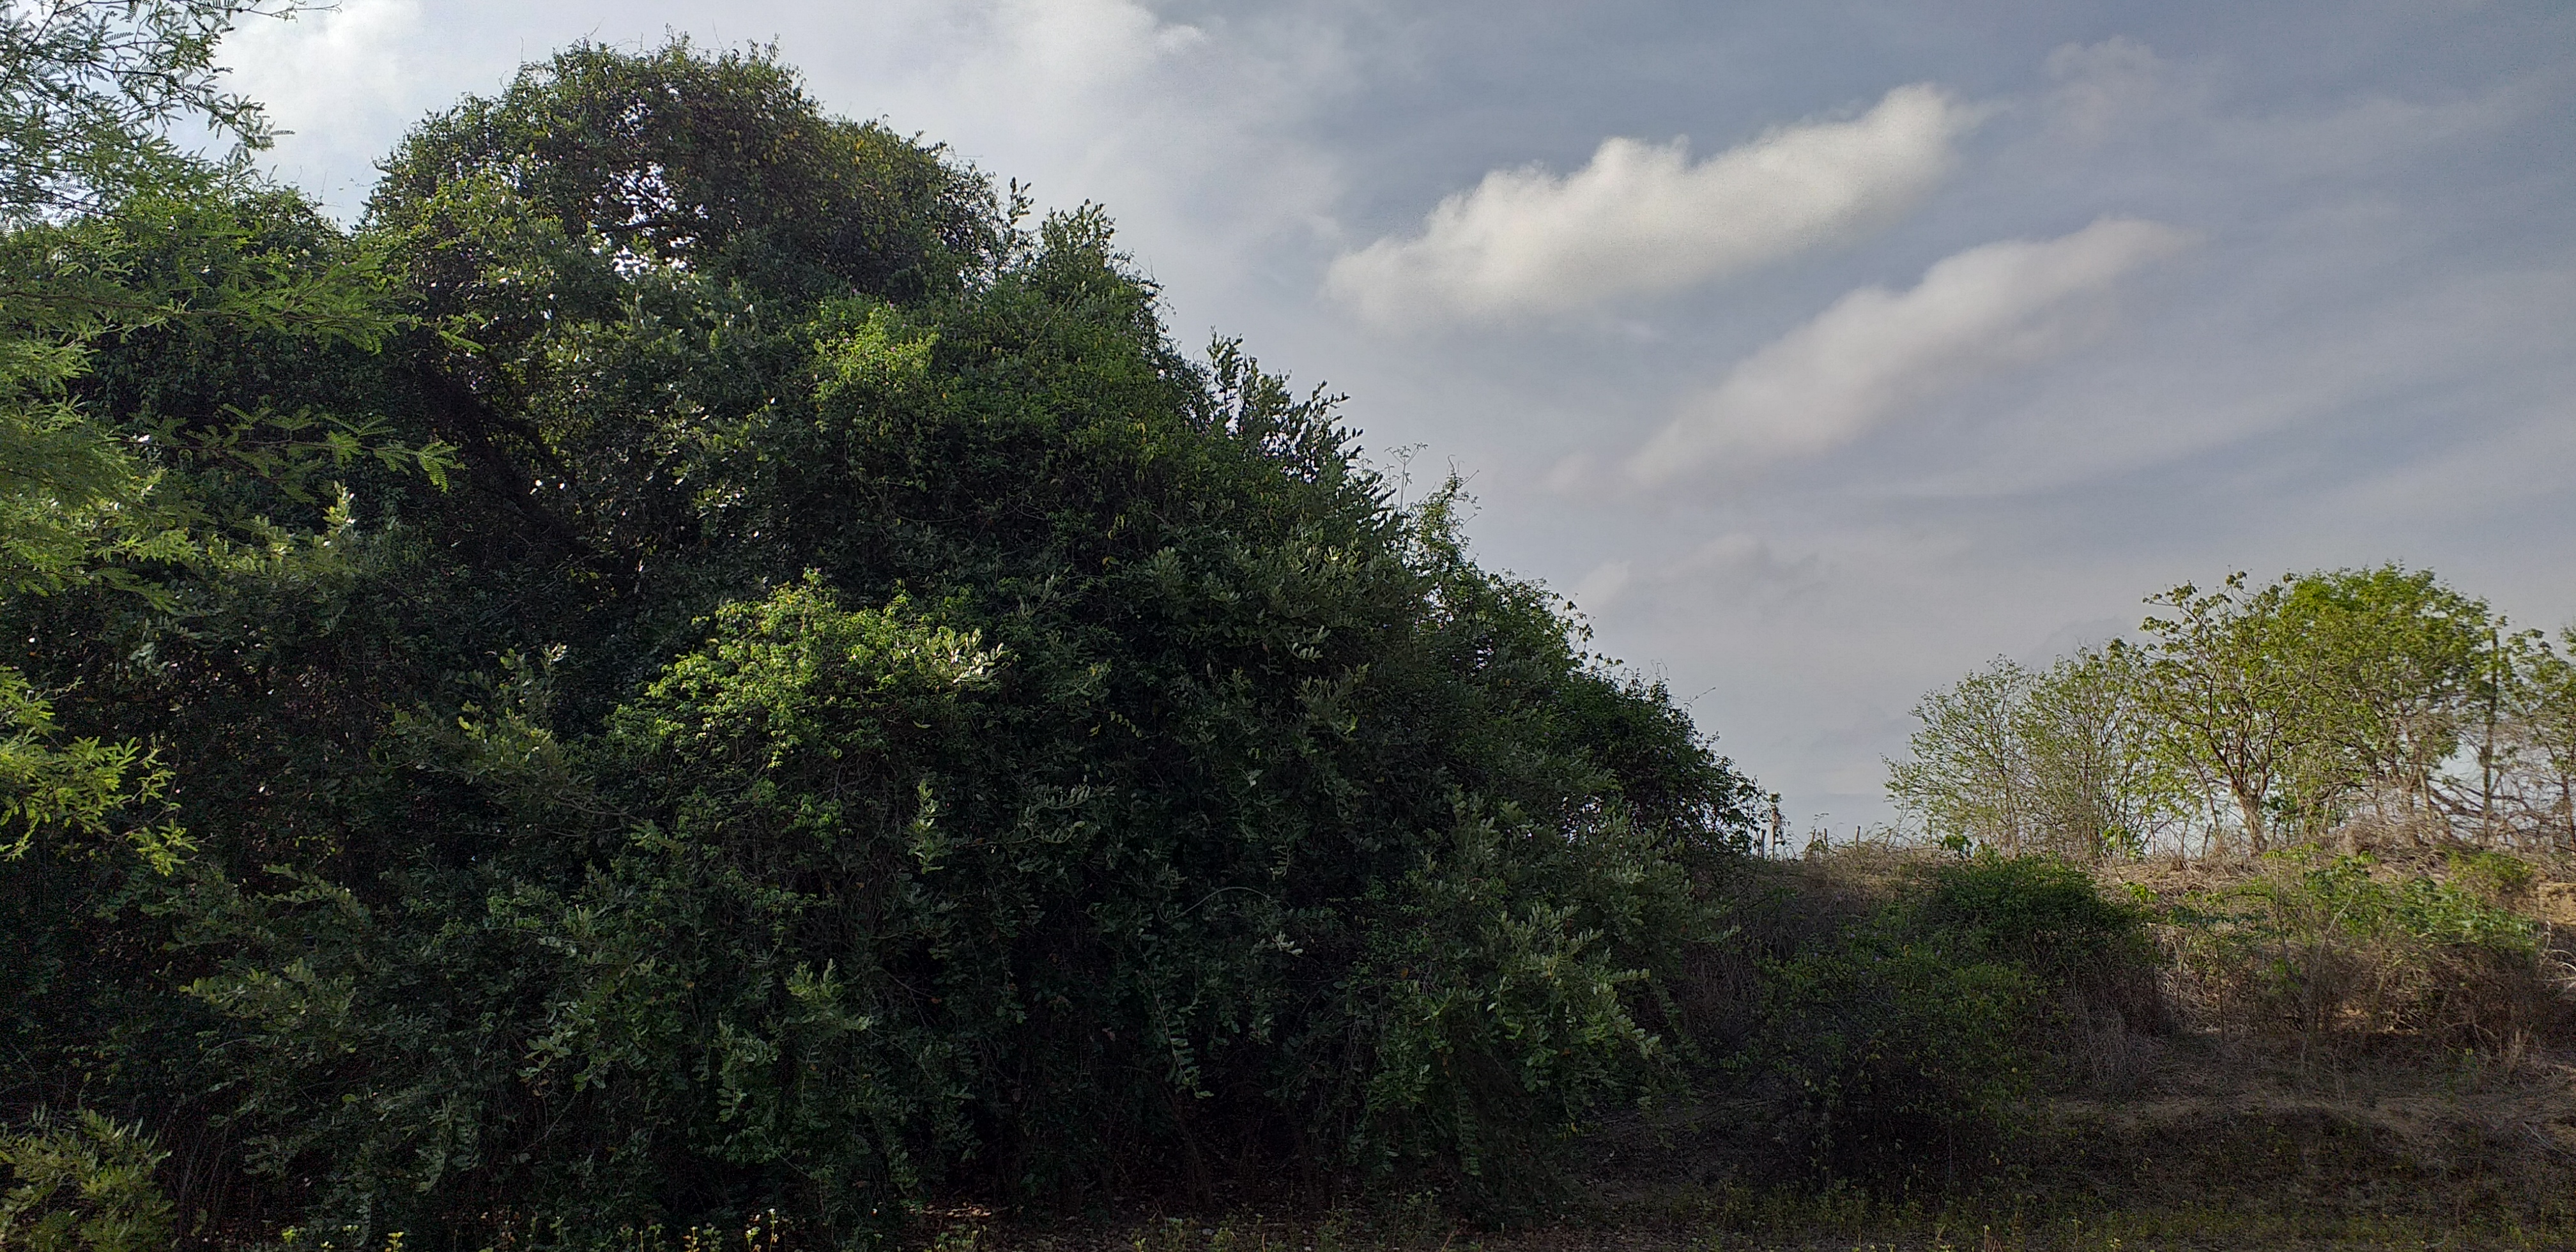
trees, nature, natural, landscapes, caatinga, rivers, natural landscapes, cloud, sky, plant, natural landscape, tree, terrestrial plant, shrub, landscape, forest, grassland, cumulus, hill, grass, wildlife, road, temperate broadleaf and mixed forest, woodland, prairie, jungle, soil, chaparral, horizon, dirt road, subshrub, rock, evergreen, tropical and subtropical coniferous forests, shrubland, pasture, conifer, rainforest, garden, valdivian temperate rain forest, savanna, plantation, riparian zone, field, old growth forest, trail, tropics